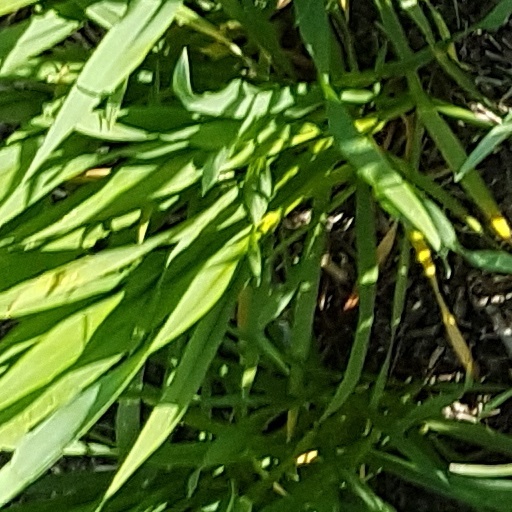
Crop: wheat